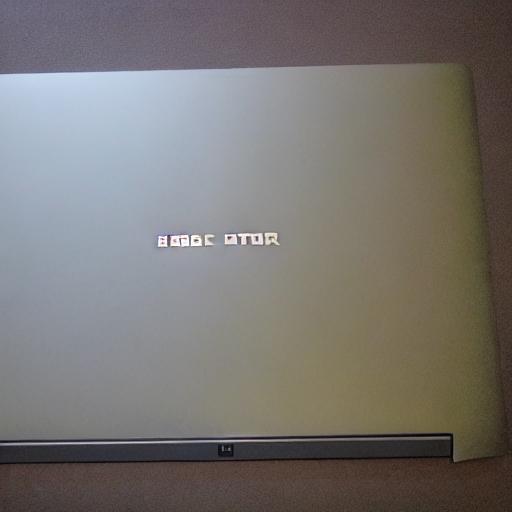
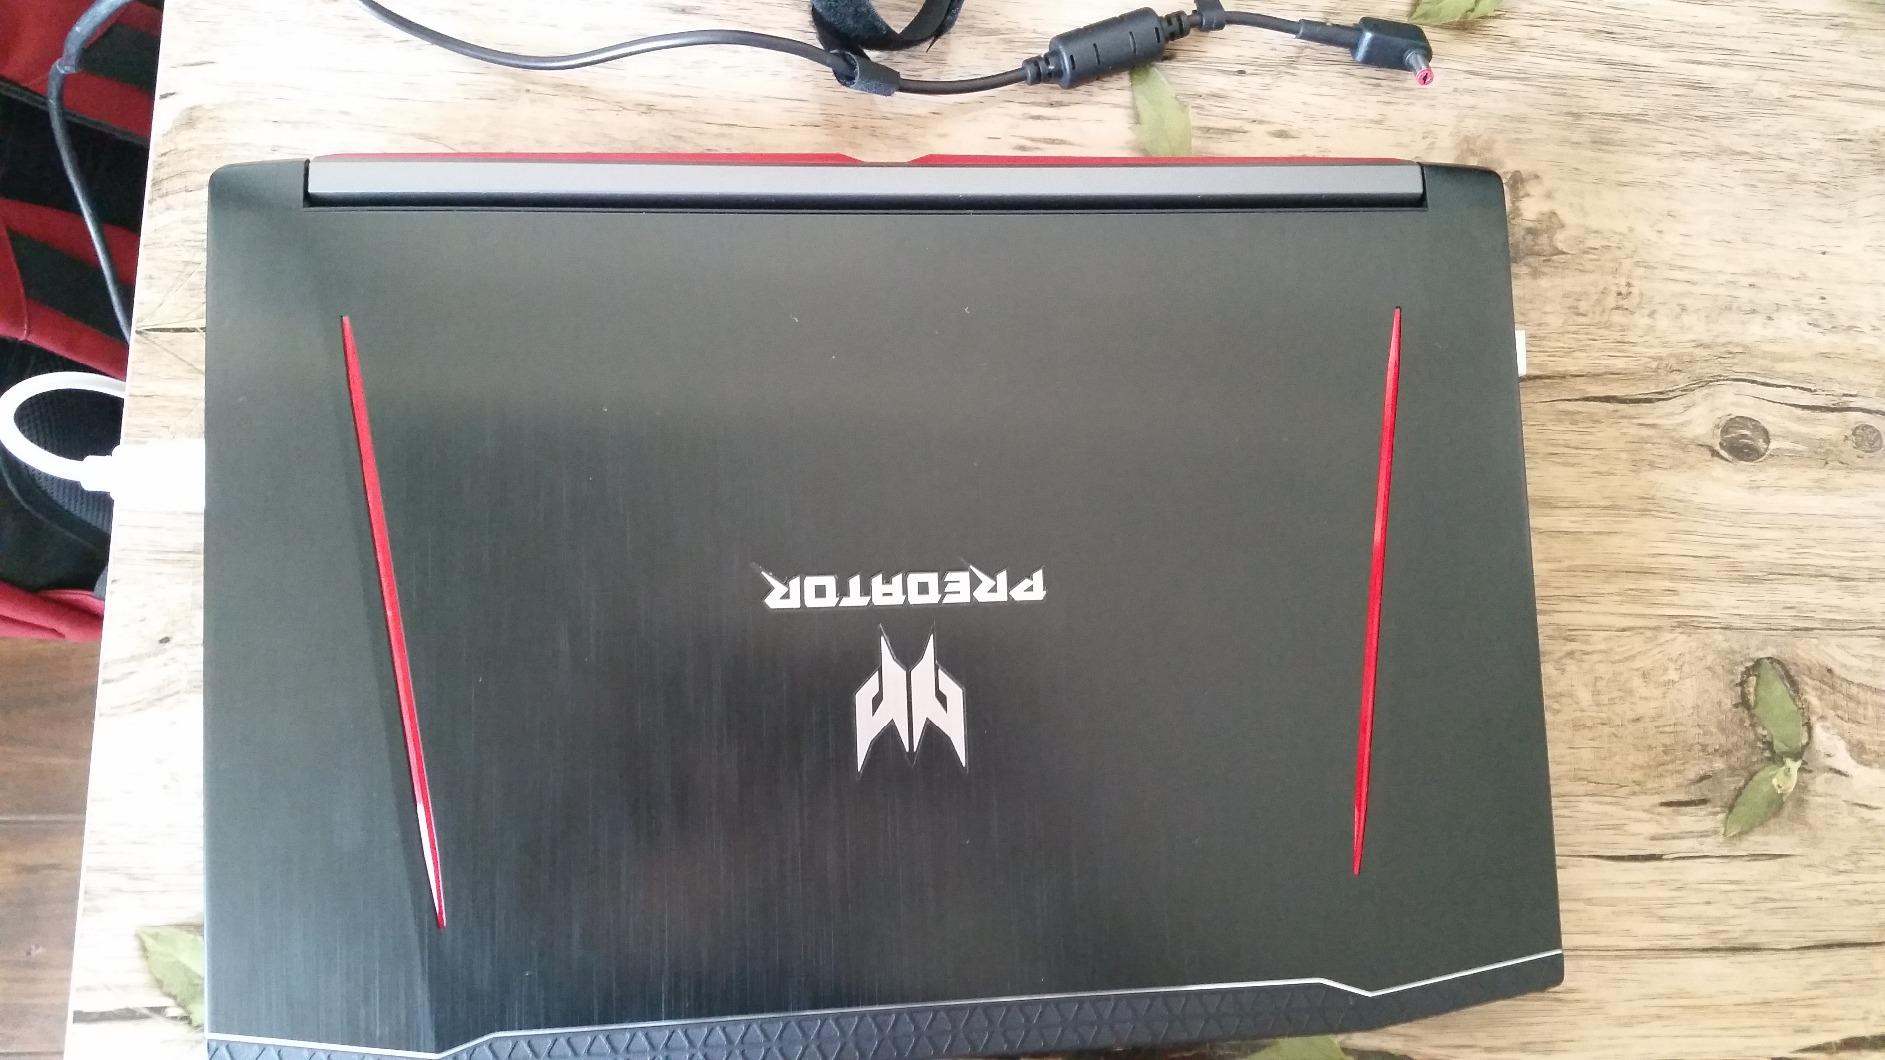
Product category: laptop
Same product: no